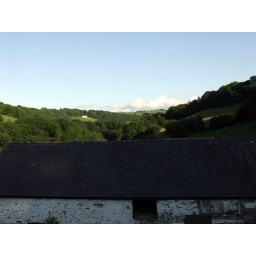
the view out of my bedroom window... (the valley i live in.. not a person in sight..lol)